Helsinki Airport

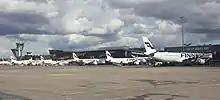
Finnair is the largest airline operating at the airport

There are several airport hotels and office buildings on the grounds of the airport. The Aviapolis is a new international business park adjacent to the Helsinki airport area, already hosting the operations of numerous companies around the airport. In 2013, Finnair opened its new head office, known as House of Travel and Transportation, or "HOTT". The construction of HOTT began in July 2011 and finished on time in June 2013.